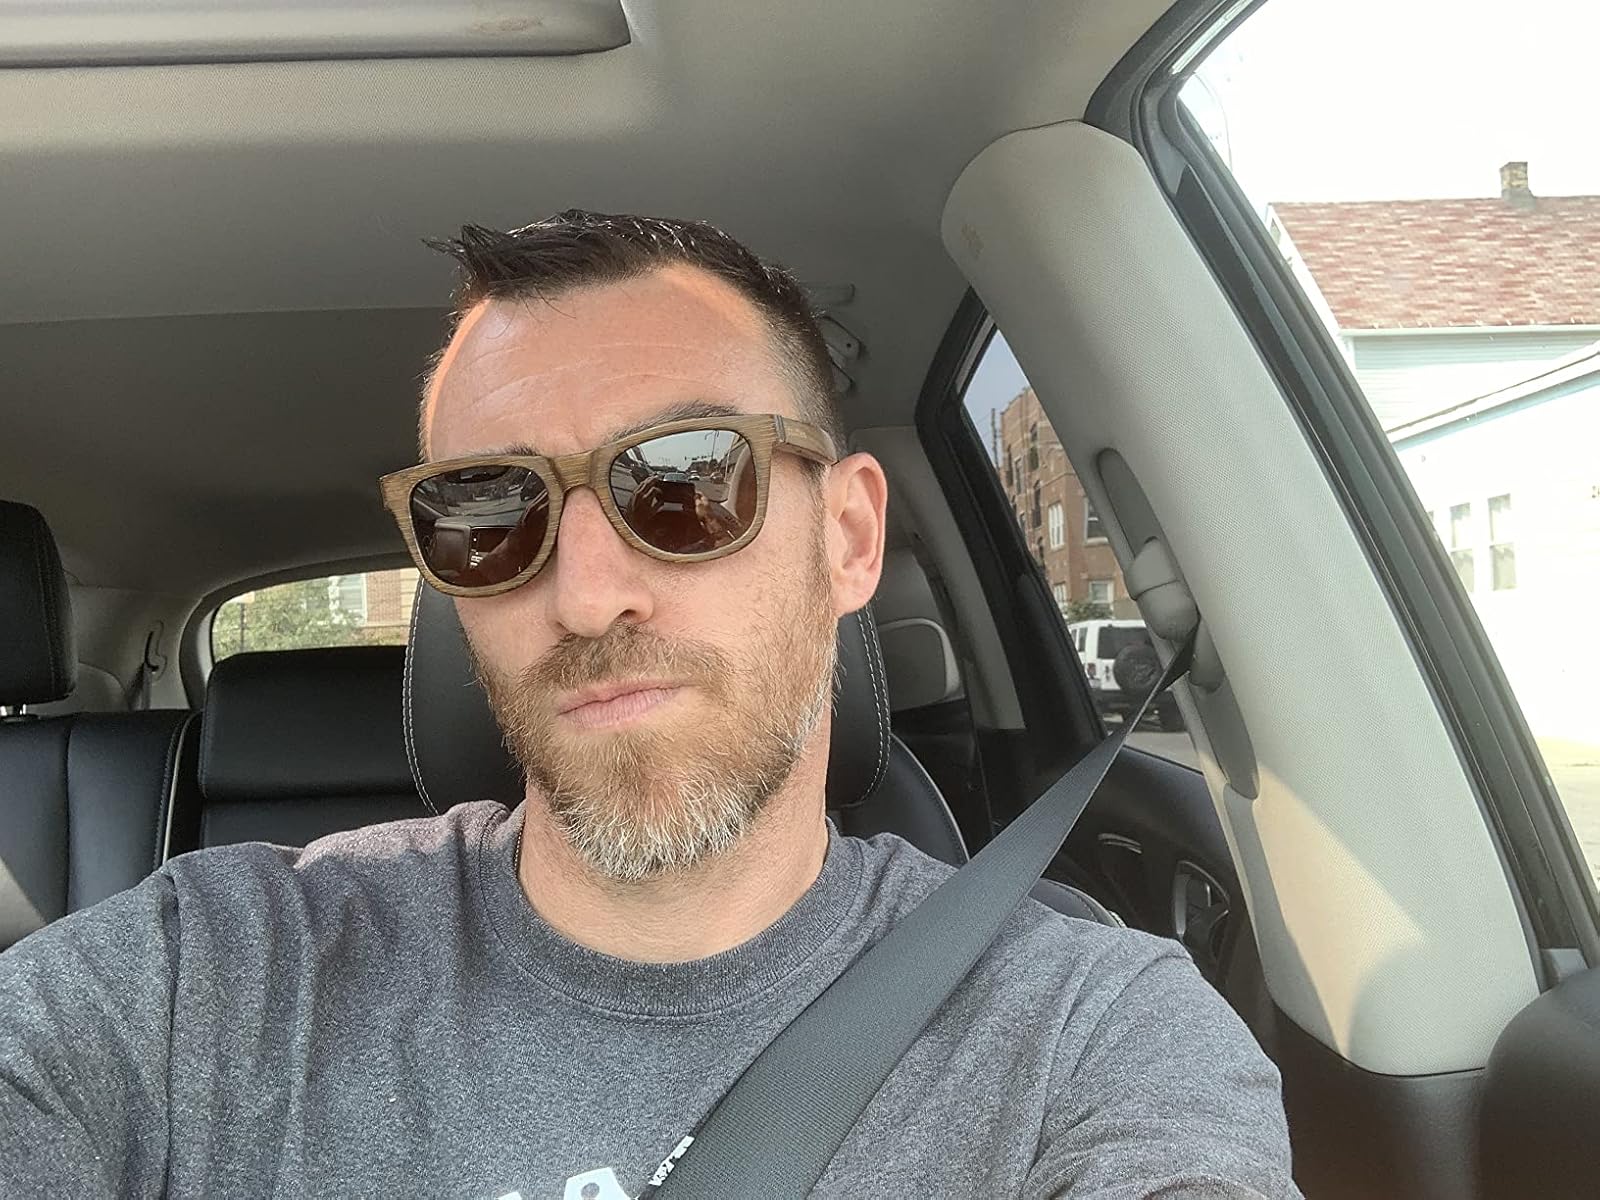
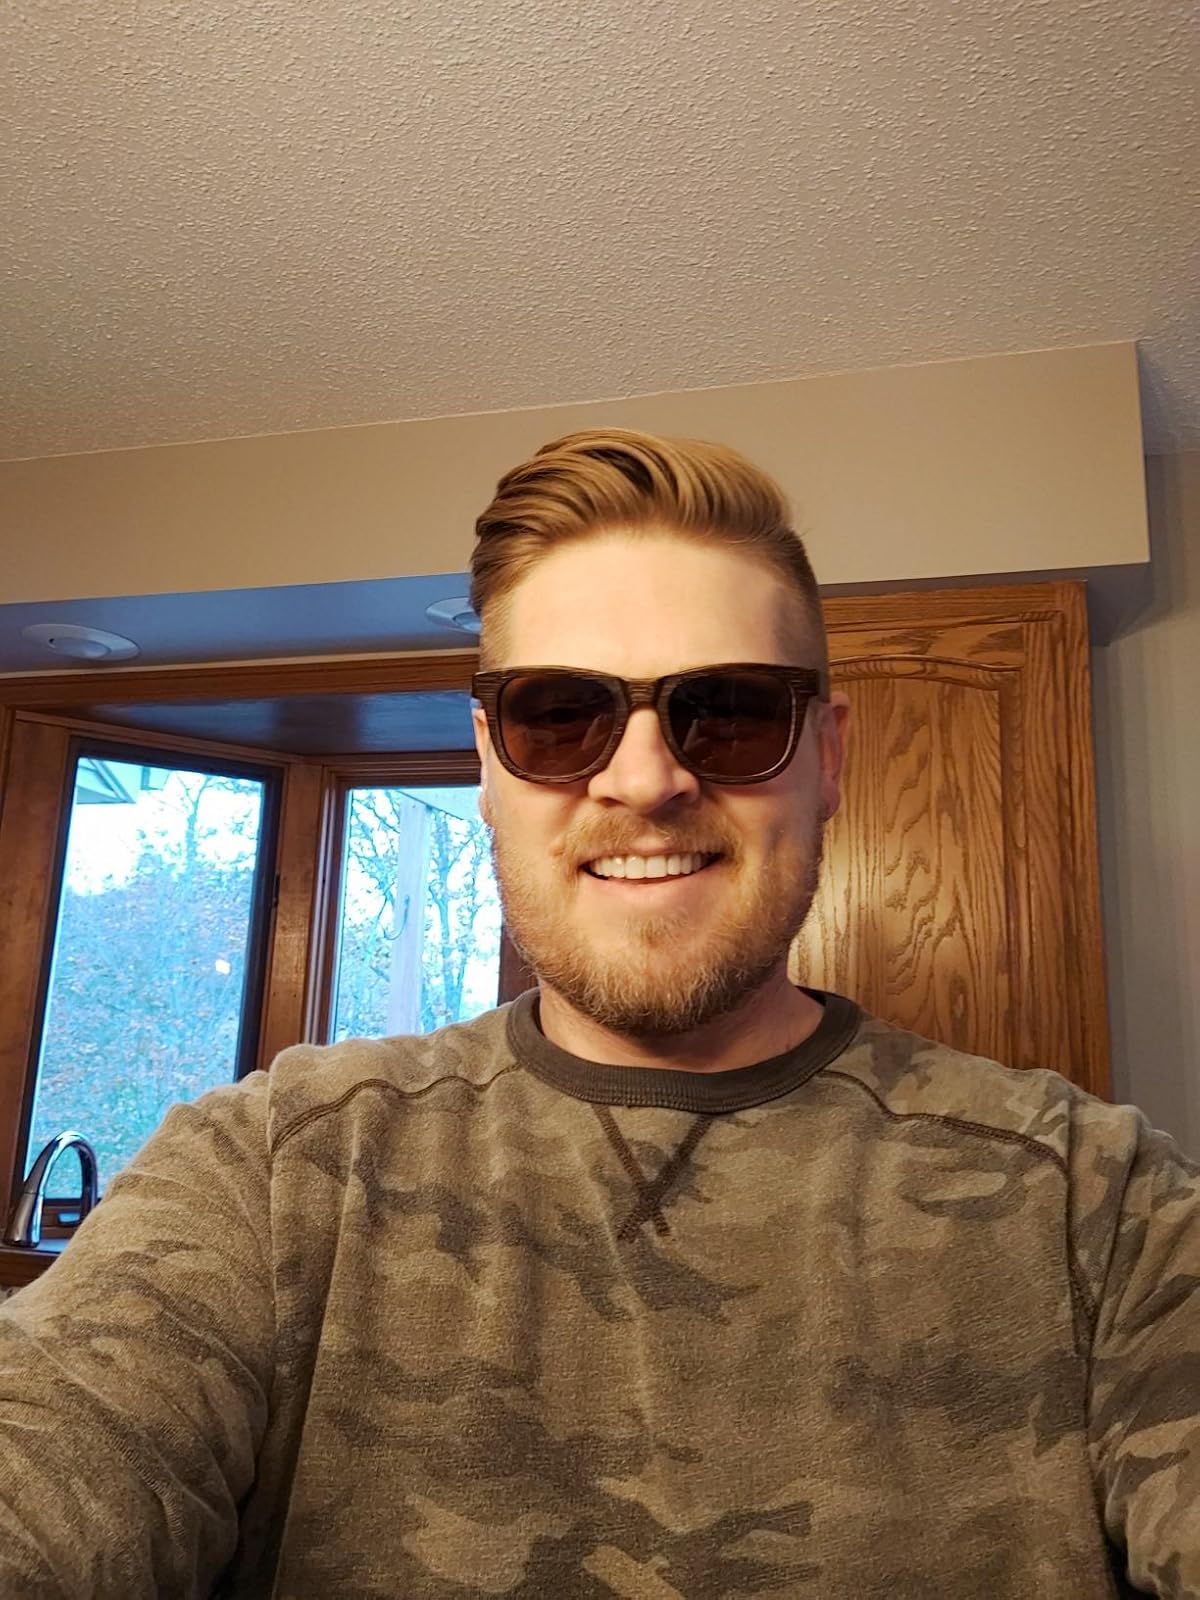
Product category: accessories_sunglasses
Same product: yes